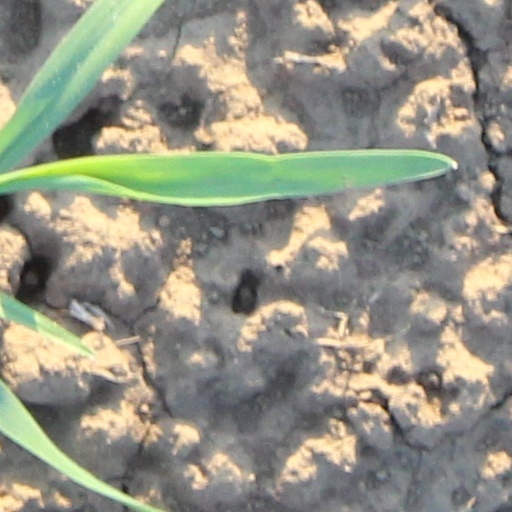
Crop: wheat